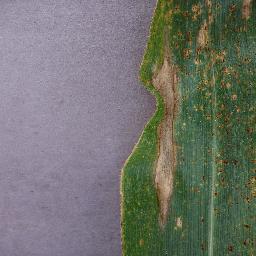
Label: Corn___Northern_Leaf_Blight